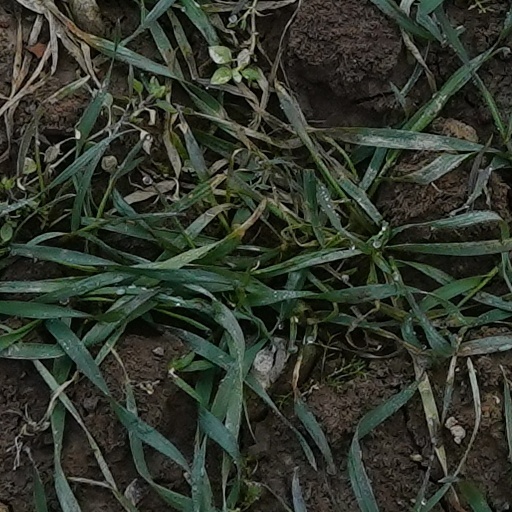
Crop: wheat